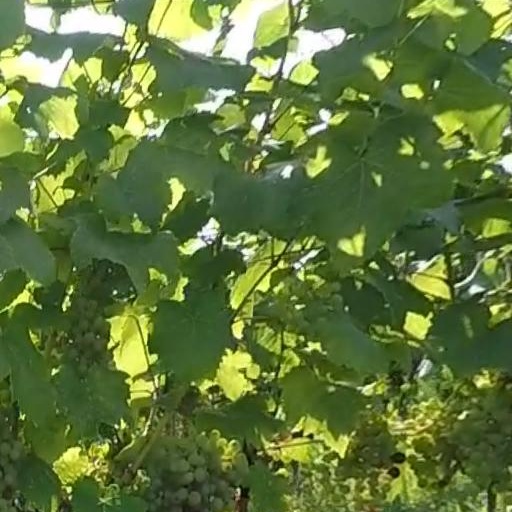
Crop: grape